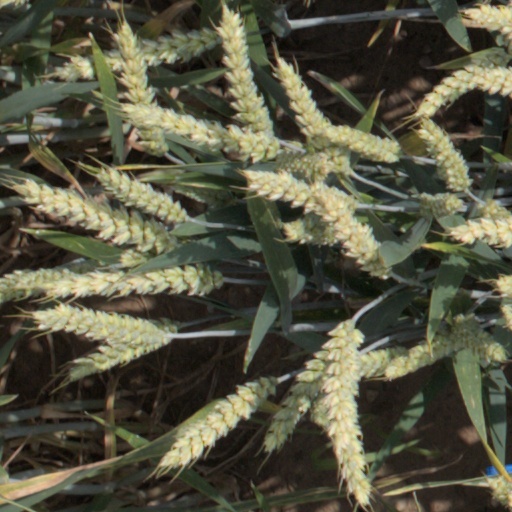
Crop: wheat